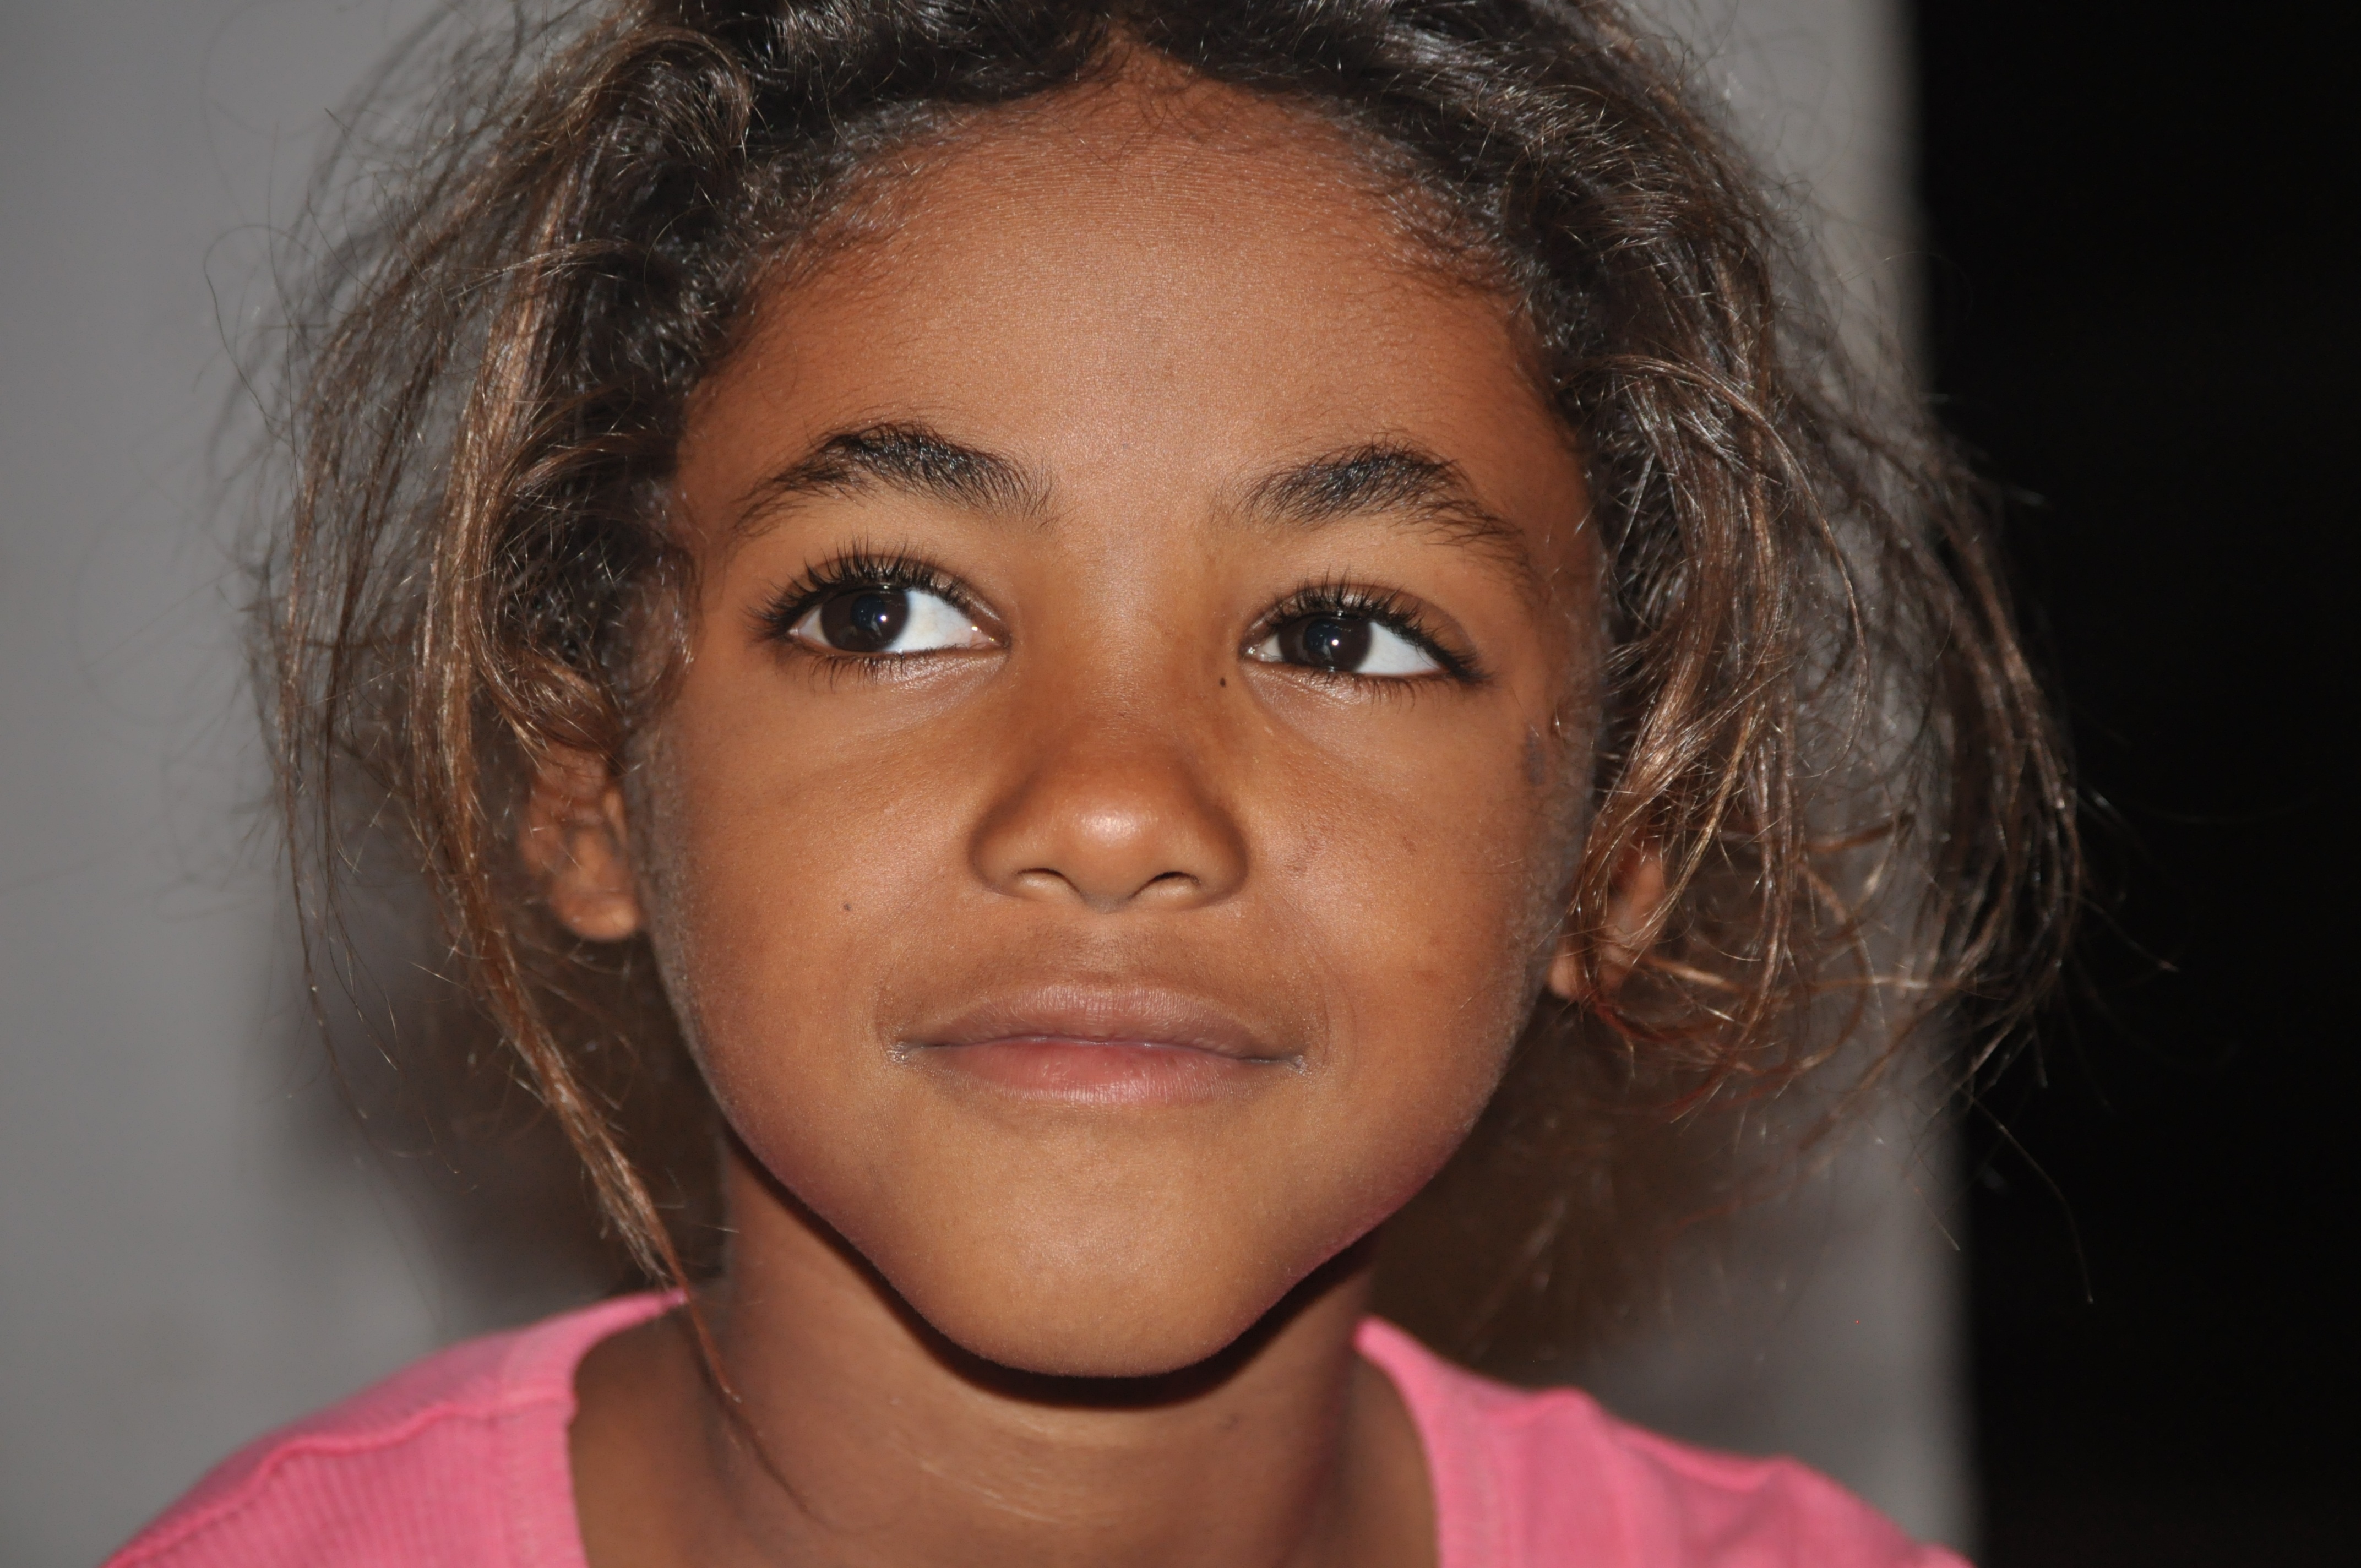
person, girl, woman, hair, singer, portrait, model, child, lady, facial expression, lip, hairstyle, smile, eyebrow, mouth, close up, face, nose, eyes, cheek, eye, head, skin, beauty, joy, organ, emotion, brown hair